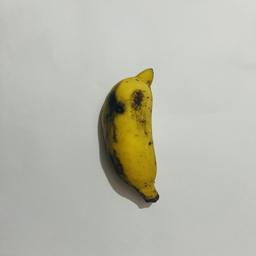
Ripeness: Ripe